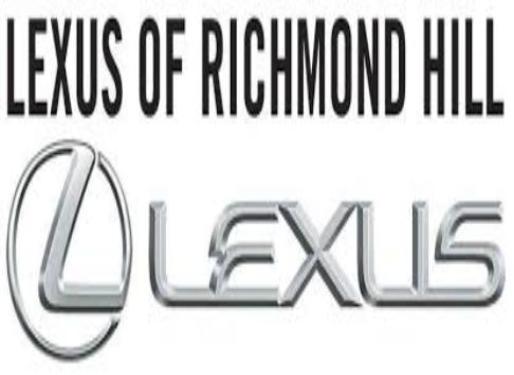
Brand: lexus-1
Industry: Transportation